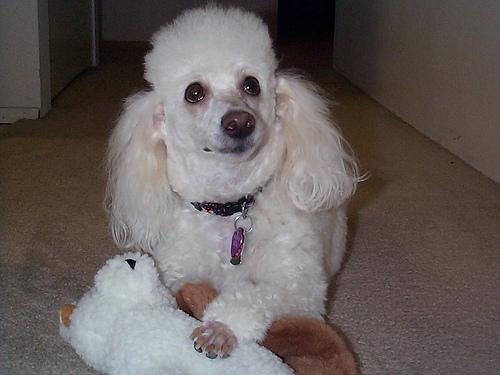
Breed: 200-n000010-miniature_poodle